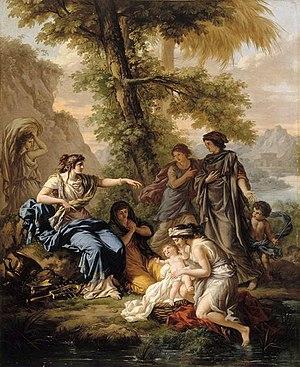
Moïse sauvé des eaux